Yannick Peeters

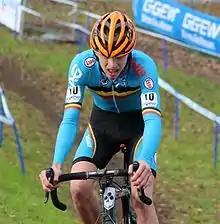
Yannick Peeters-Cyclist

Yannick Peeters (born 15 November 1996) is a Belgian male cyclo-cross cyclist. He competed in the men's under-23 event at the 2016 UCI Cyclo-cross World Championships in Heusden-Zolder.